Songwriters Hall of Fame

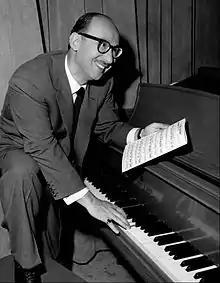
Sammy Cahn playing a piano.

First presented in 2004 as the Starlight Award, the prize was renamed in 2006 as the Hal David Starlight Award to honor the former SHOF chairman's support of young songwriters. Award recipients are "gifted songwriters who are at an apex in their careers and are making a significant impact in the music industry via their original songs".